Kanda kachori

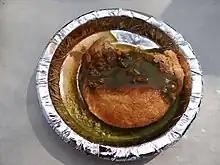
Pyaaz Kachori with mint & green chilli chutney

Kanda Kachori or Pyaaz Kachori (transl. Onion Kachori) is an Indian crispy, flaky, deep-fried pastry filled with spiced onion stuffing. It is typically served hot with a sweet and spicy tamarind chutney. Originating in the city of Jodhpur, it is now served throughout Rajasthan and rest of India.